Takeo Doi (aircraft designer)

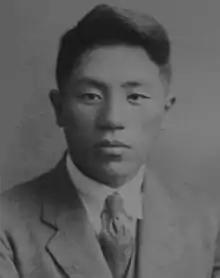

He designed many World War II fighter aircraft used by the Imperial Japanese Army Air Force. His most important work was the , aka Kawasaki Ki-61 ("flying swallow") or ""Tony"".